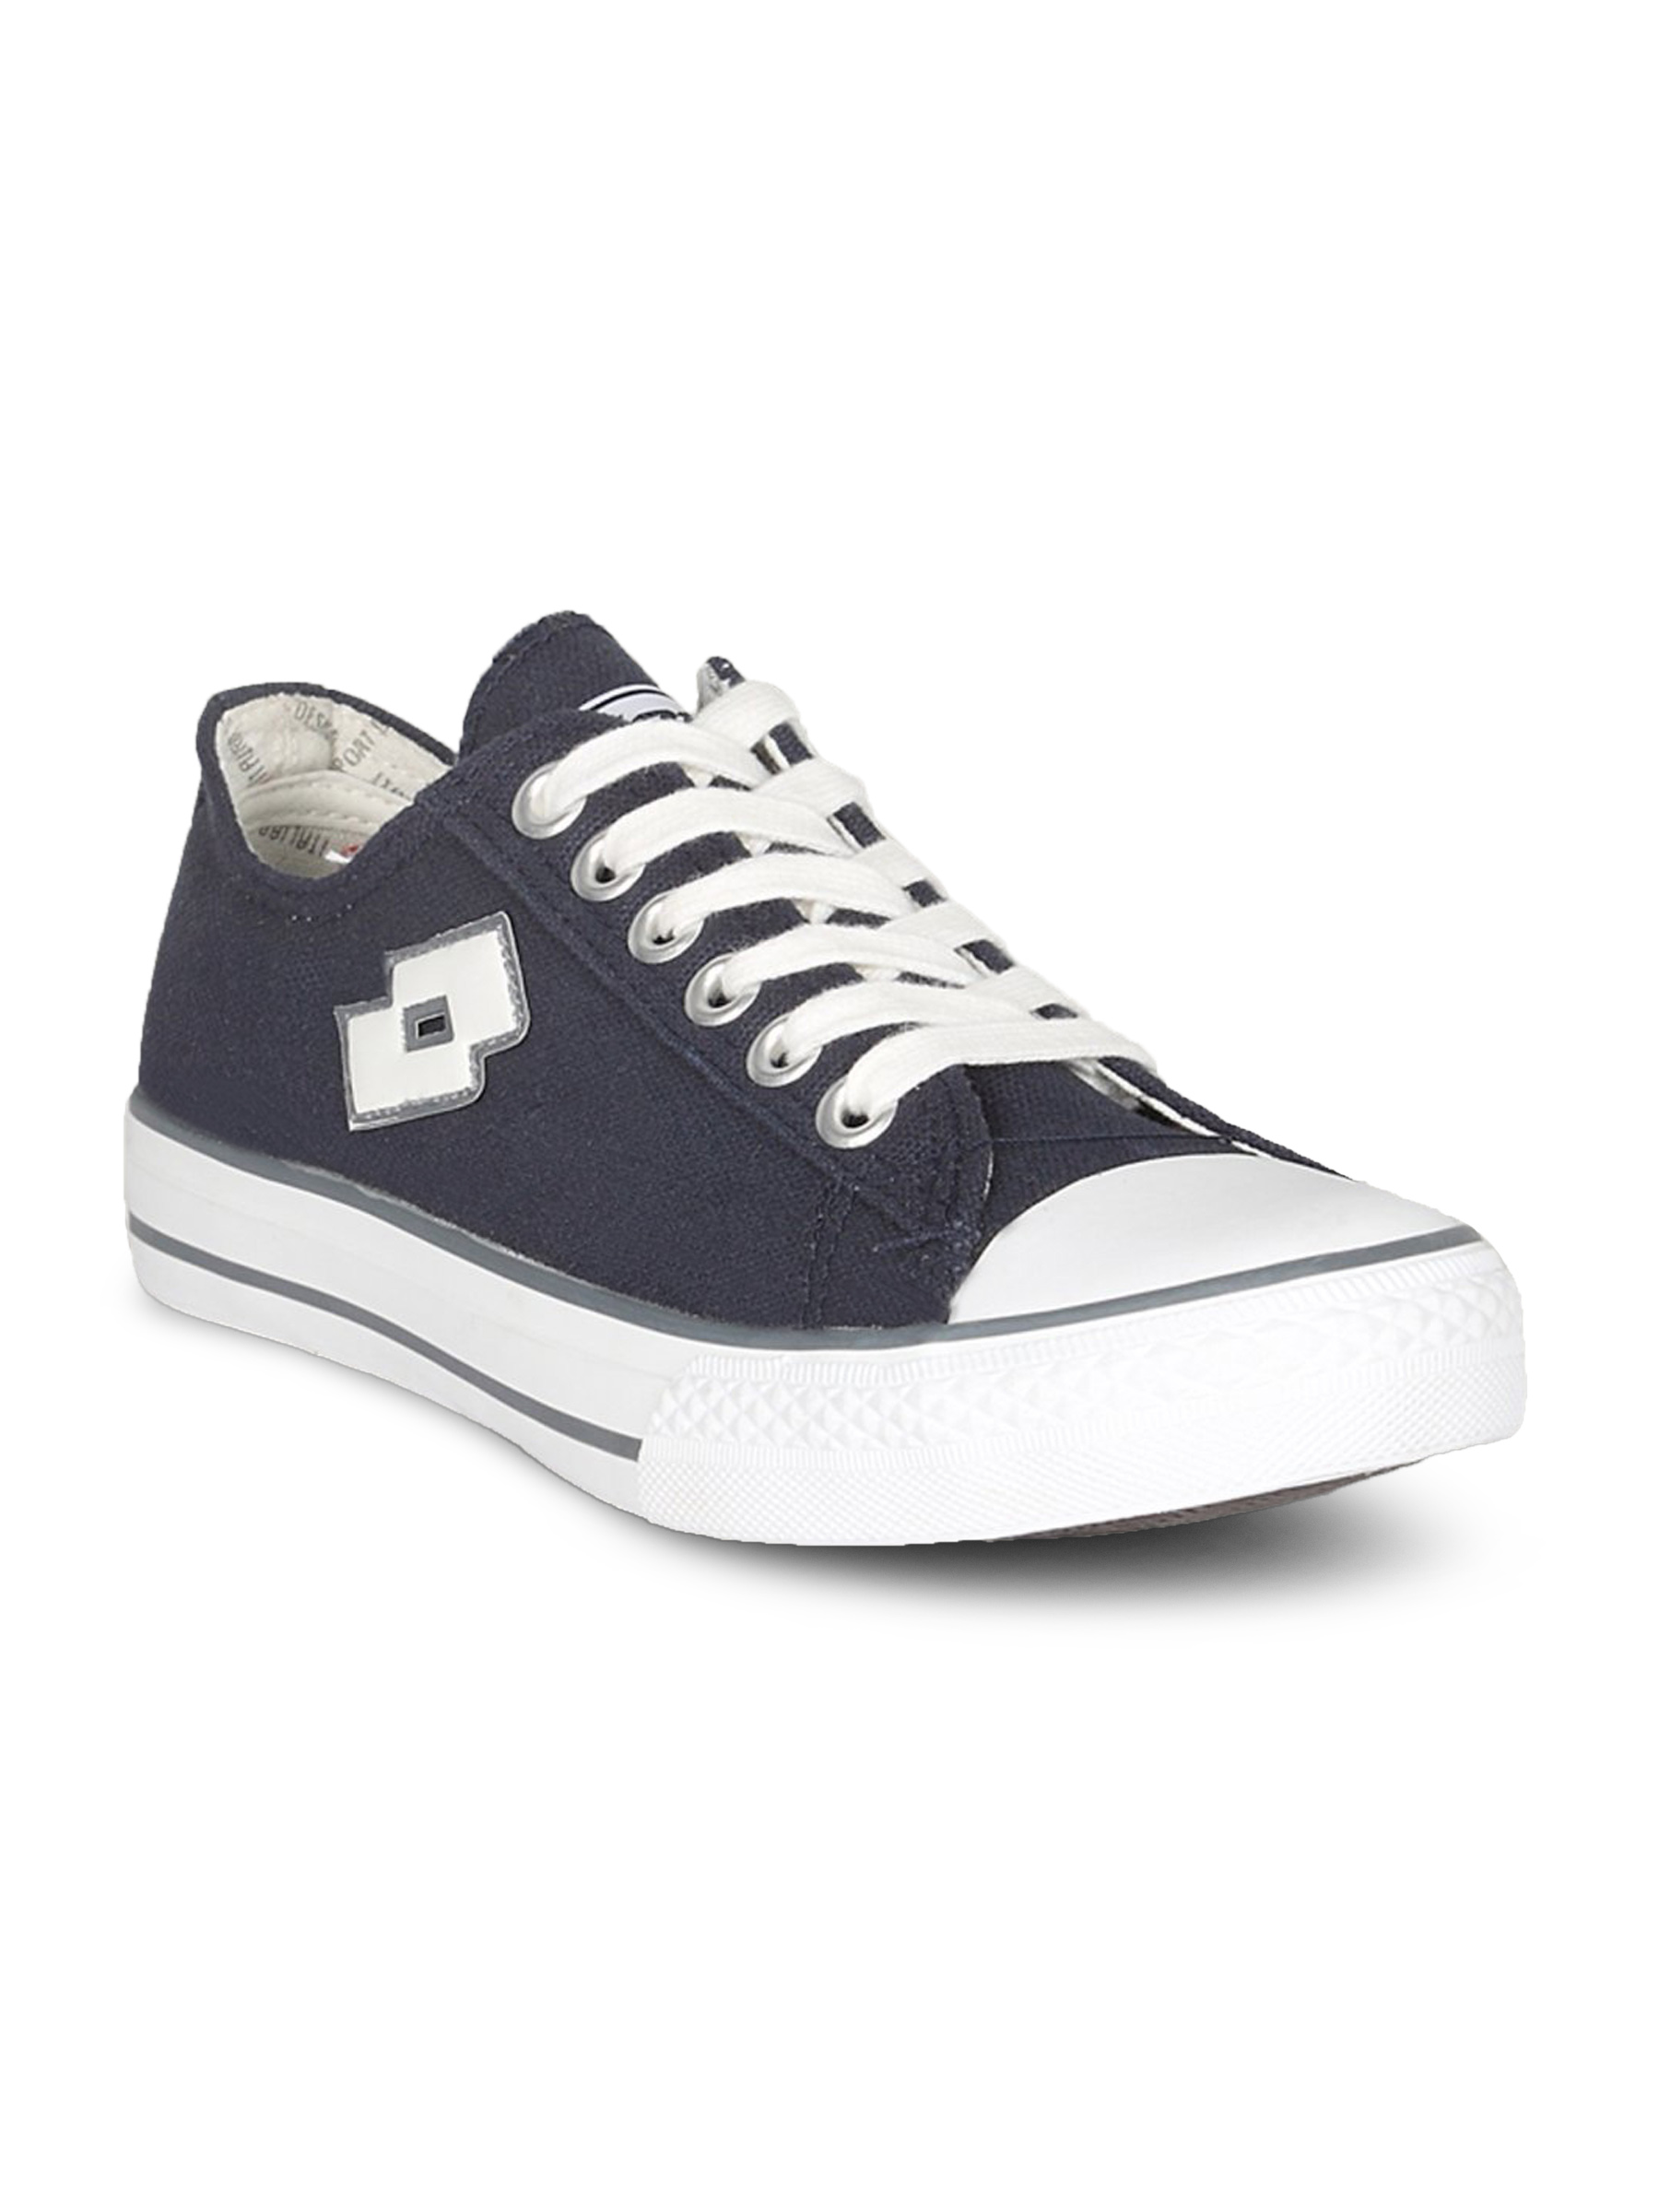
Lotto Women's Canvas Blue Shoe
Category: Footwear / Shoes / Casual Shoes
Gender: Women
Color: Blue
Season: Summer 2011
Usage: Casual